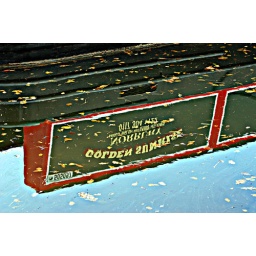
A typical floating british home reflected in the water of the canal.